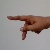
The image shows a hand gesture representing the letter 'P' in Indian Sign Language.